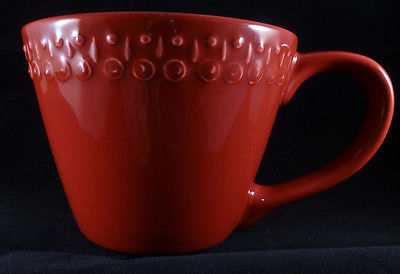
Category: mug